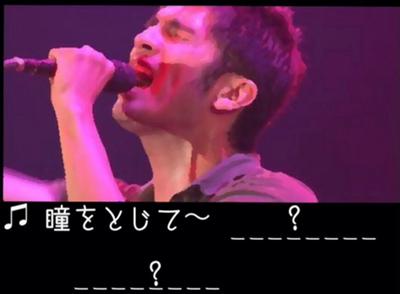
回答: 階段降りる。見事に転ぶ〜♩たとえ頭部から、なにか吹き出しても〜、瞳閉じたまま〜♪